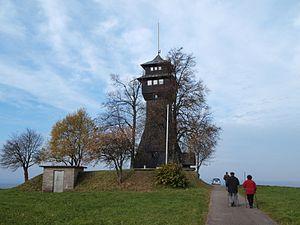
Les monts de Souabe et Franconie ou la Forêt souabe-franconienne est une zone montagneuse de basse altitude au nord-est du Bade-Wurtemberg. Le point culminant est la Hohe Brach avec 586 m d’altitude dans la forêt de Mainhardt. Ils font partie intégrante de la cuesta souabe, pendant allemand des cuestas de Lorraine. Ils sont composés de plusieurs petits massifs de faible altitude très boisés dont la jonction est assurée par des vallons de petits cours d’eau qui entaillent plus des hauts plateaux que de vrais sommets. En raison de sa configuration géologique du Keuper moyen et inférieur marqué par le grès à roseaux et la dolomie, des thalwegs torrentiels incisent les parties supérieures en formant des cascades sur rochers dénudés et des vallons en V très inaccessibles qu’on désigne localement par le terme « Klinge ».